Panyarring

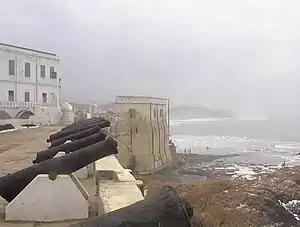
Cape Coast Slave Castle, the main British fort in the Gold Coast for the slave trade.

Along the Gold Coast, in present-day Ghana, panyarring became a tool used in the slave trade and in the contest between the Dutch, British, and other European powers for trade along the coast. Politically, in the 18th century, that area of Africa was populated by a number of fragmented Akan polities without an organized central power. With the increase of slave trading, panyarring became a means of seizing persons, sometimes regardless of whether there was a pre-existing loan agreement and holding them hostage, selling them into slavery, or simply seizing their goods. It also regulated relationships between the different communities by bringing persons to palaver courts for settlement in front of a judge.